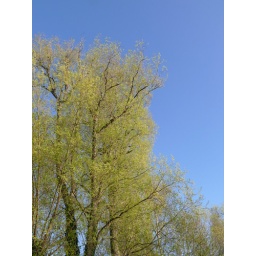
A tree against the sky